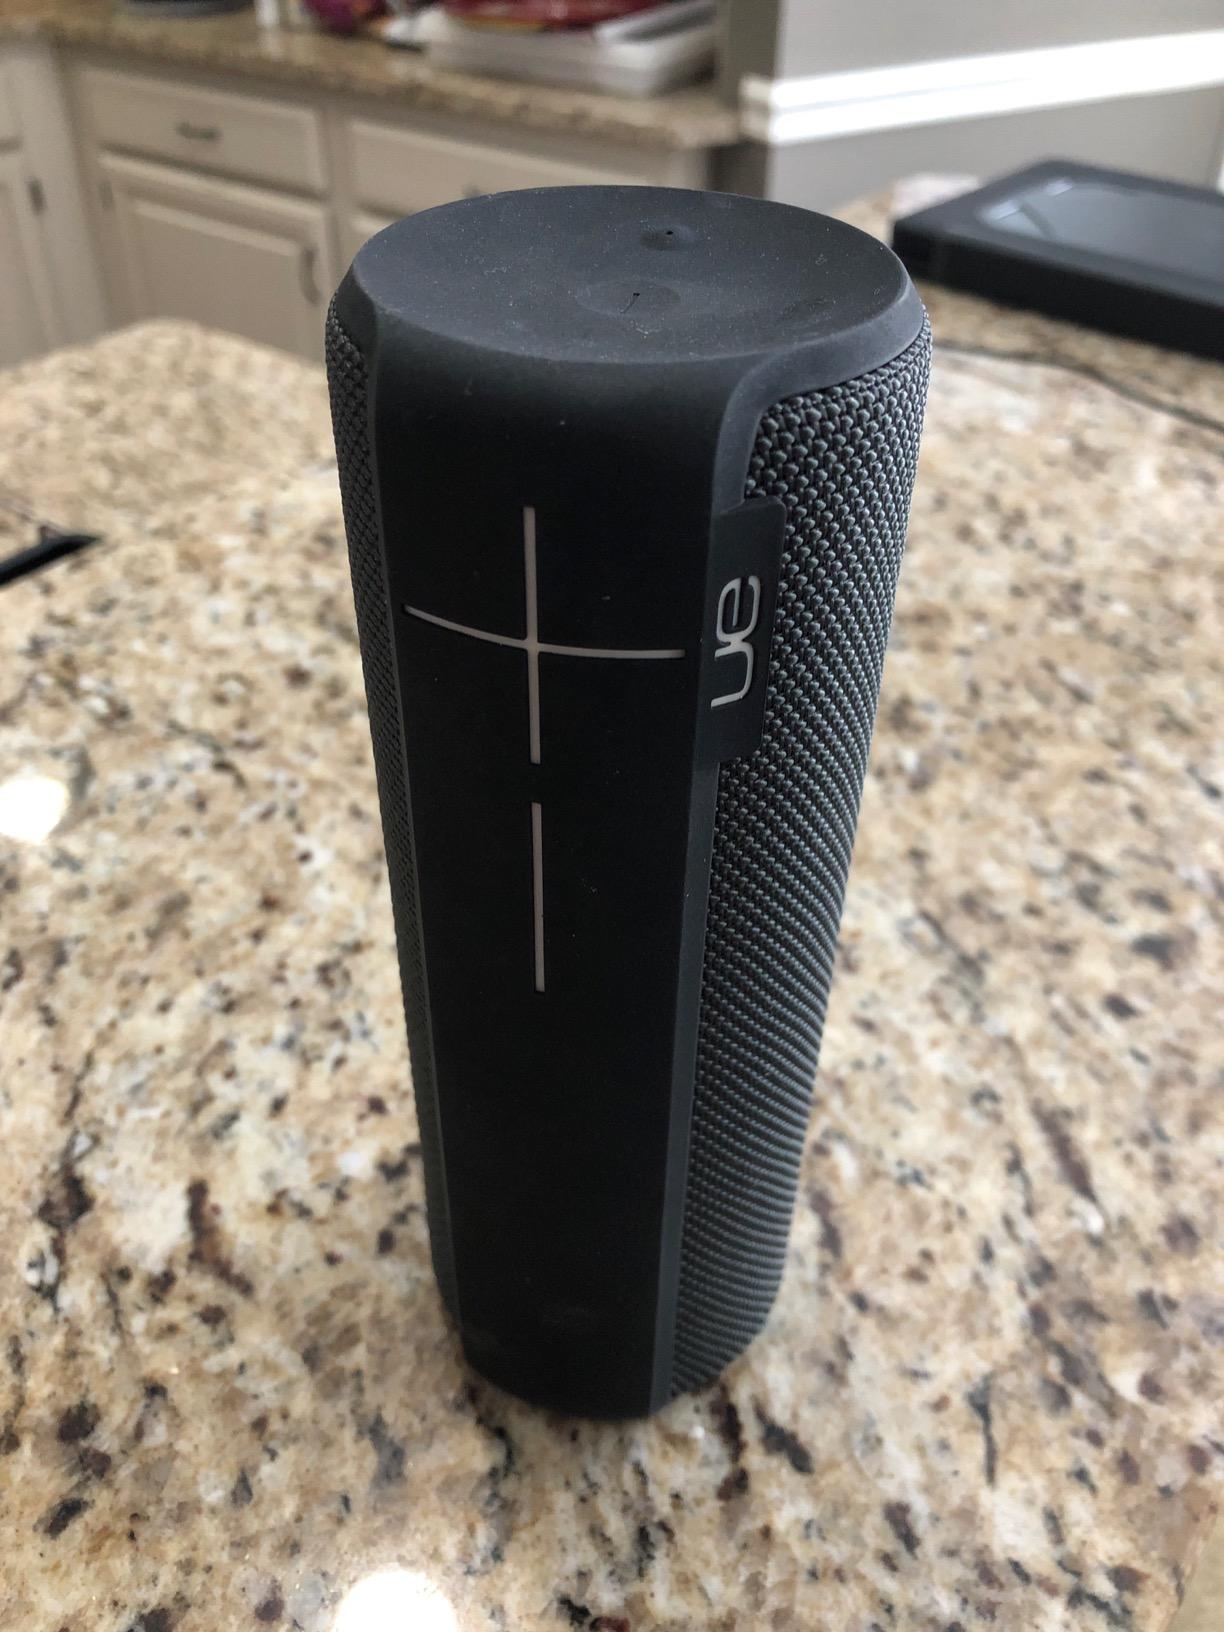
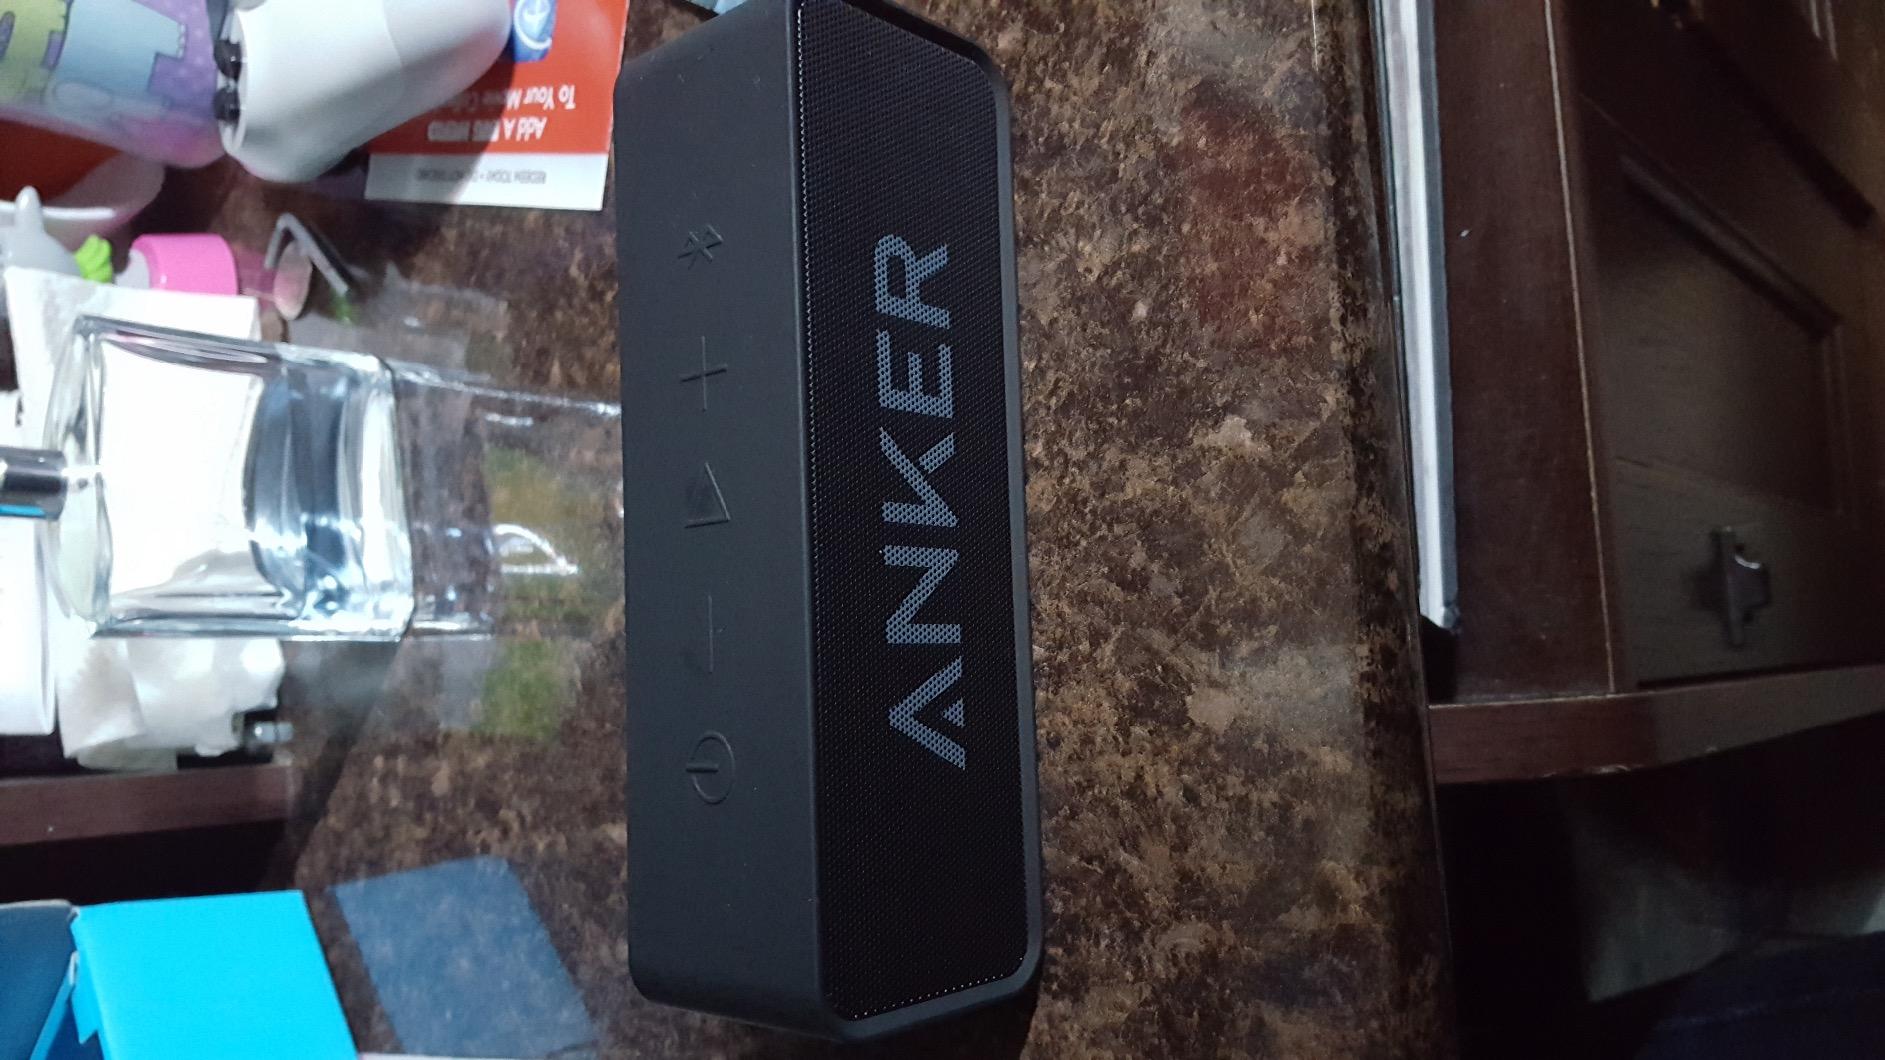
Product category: speaker
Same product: no